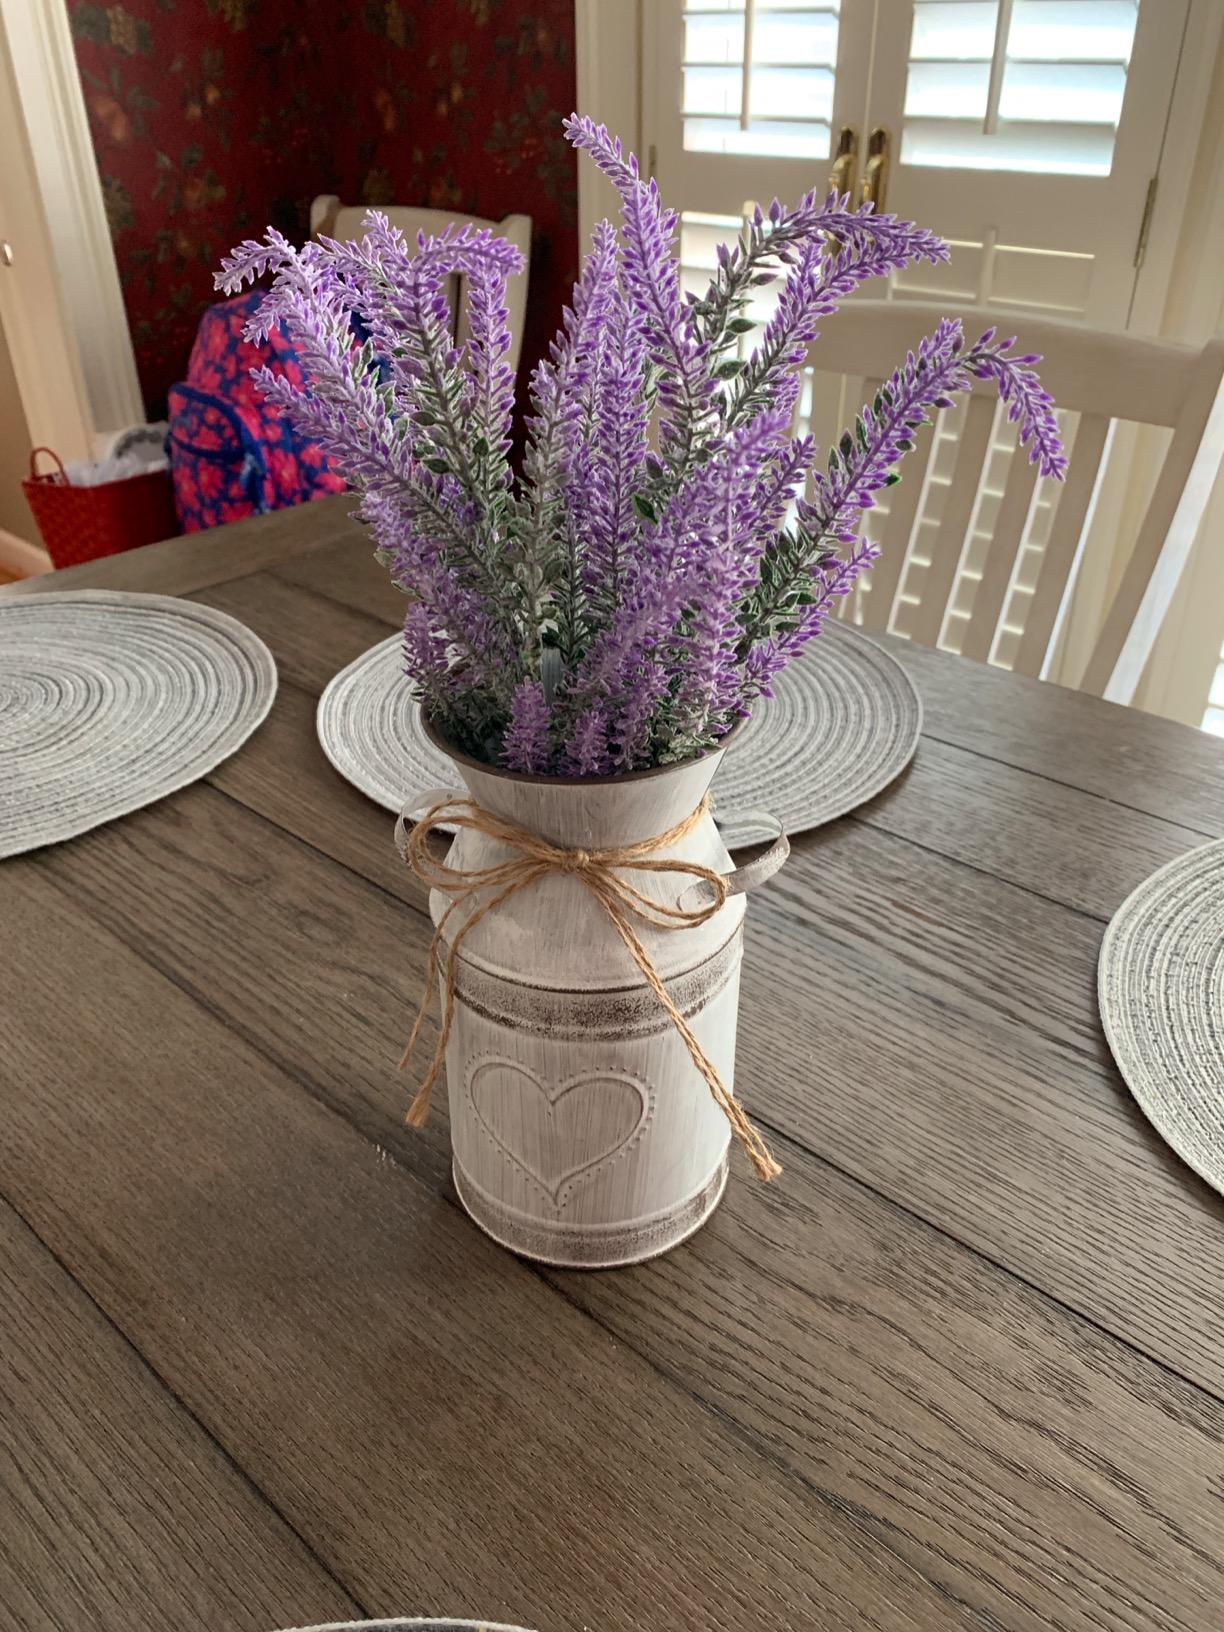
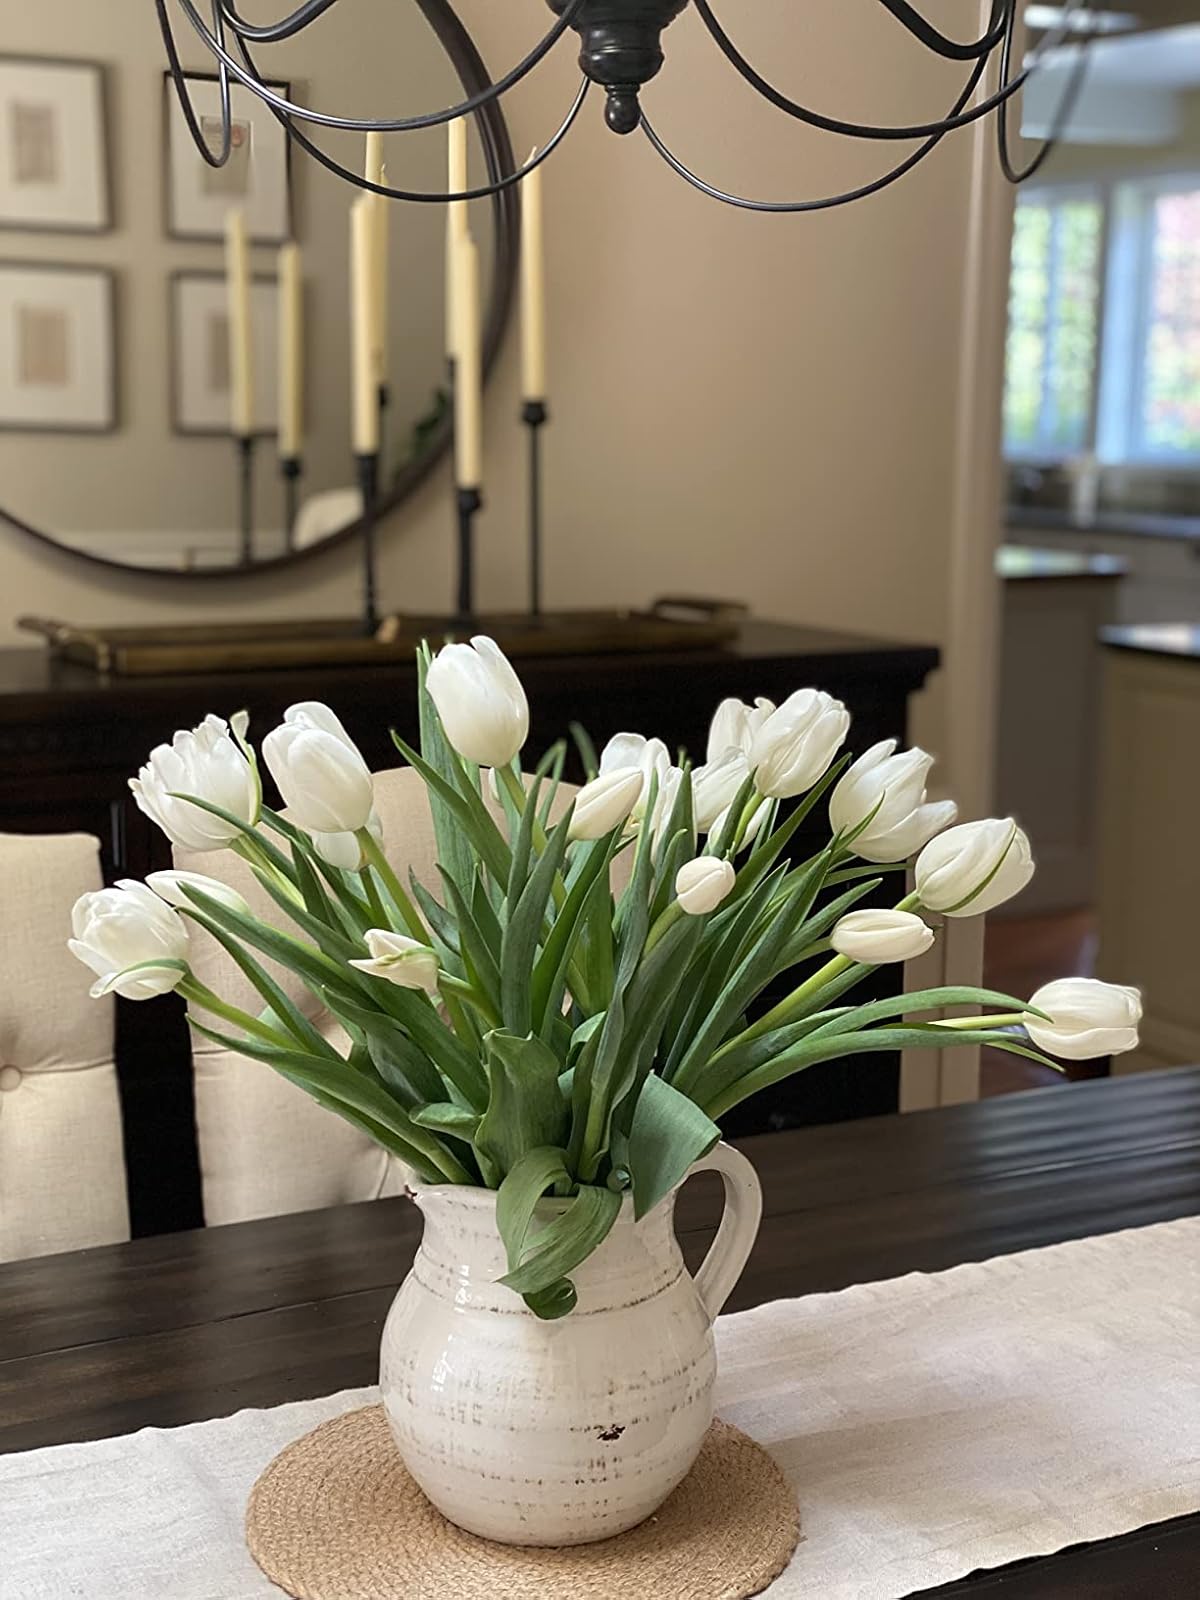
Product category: vase
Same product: no